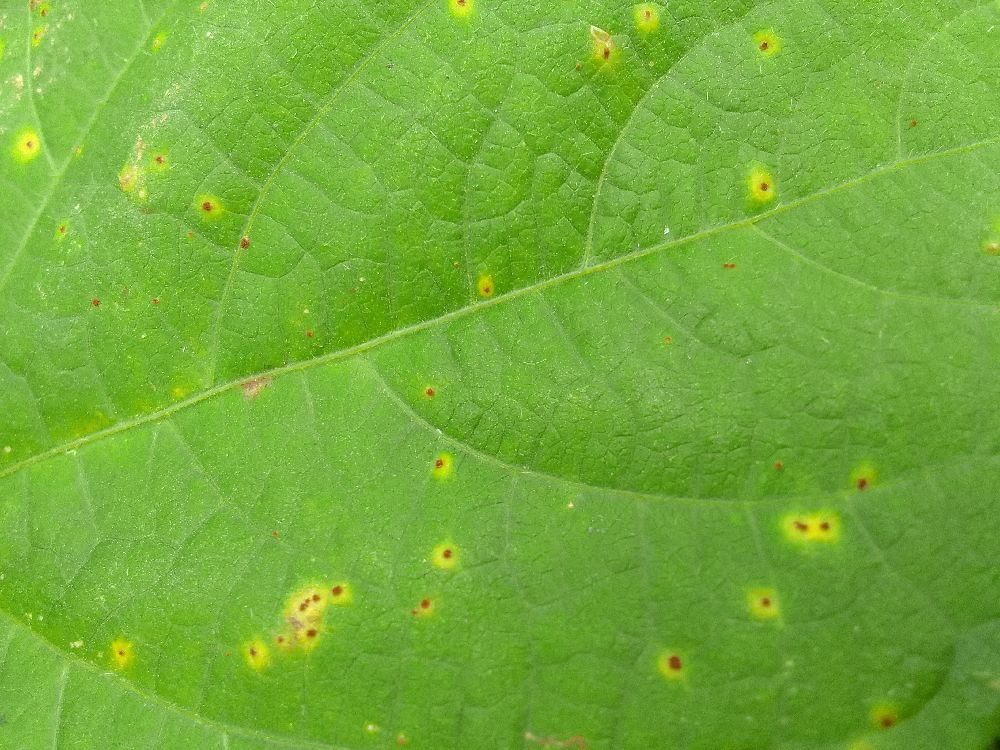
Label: rust